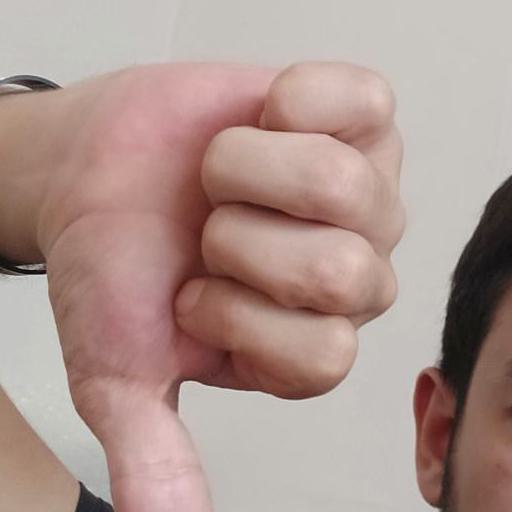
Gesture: dislike